Anne of Denmark

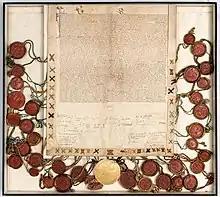
1589 marriage contract between Anne of Denmark and James VI, Danish National Archives

James's other serious possibility, though eight years his senior, was Catherine, sister of the Huguenot King Henry III of Navarre (future Henry IV of France), who was favoured by Elizabeth I of England. One reason James set this option aside was Henry's hard requirement for military assistance. Scottish ambassadors in Denmark first concentrated their suit on the oldest daughter, but Frederick betrothed Elizabeth to Henry Julius, Duke of Brunswick, promising the Scots instead that "for the second [daughter] Anna, if the King did like her, he should have her."